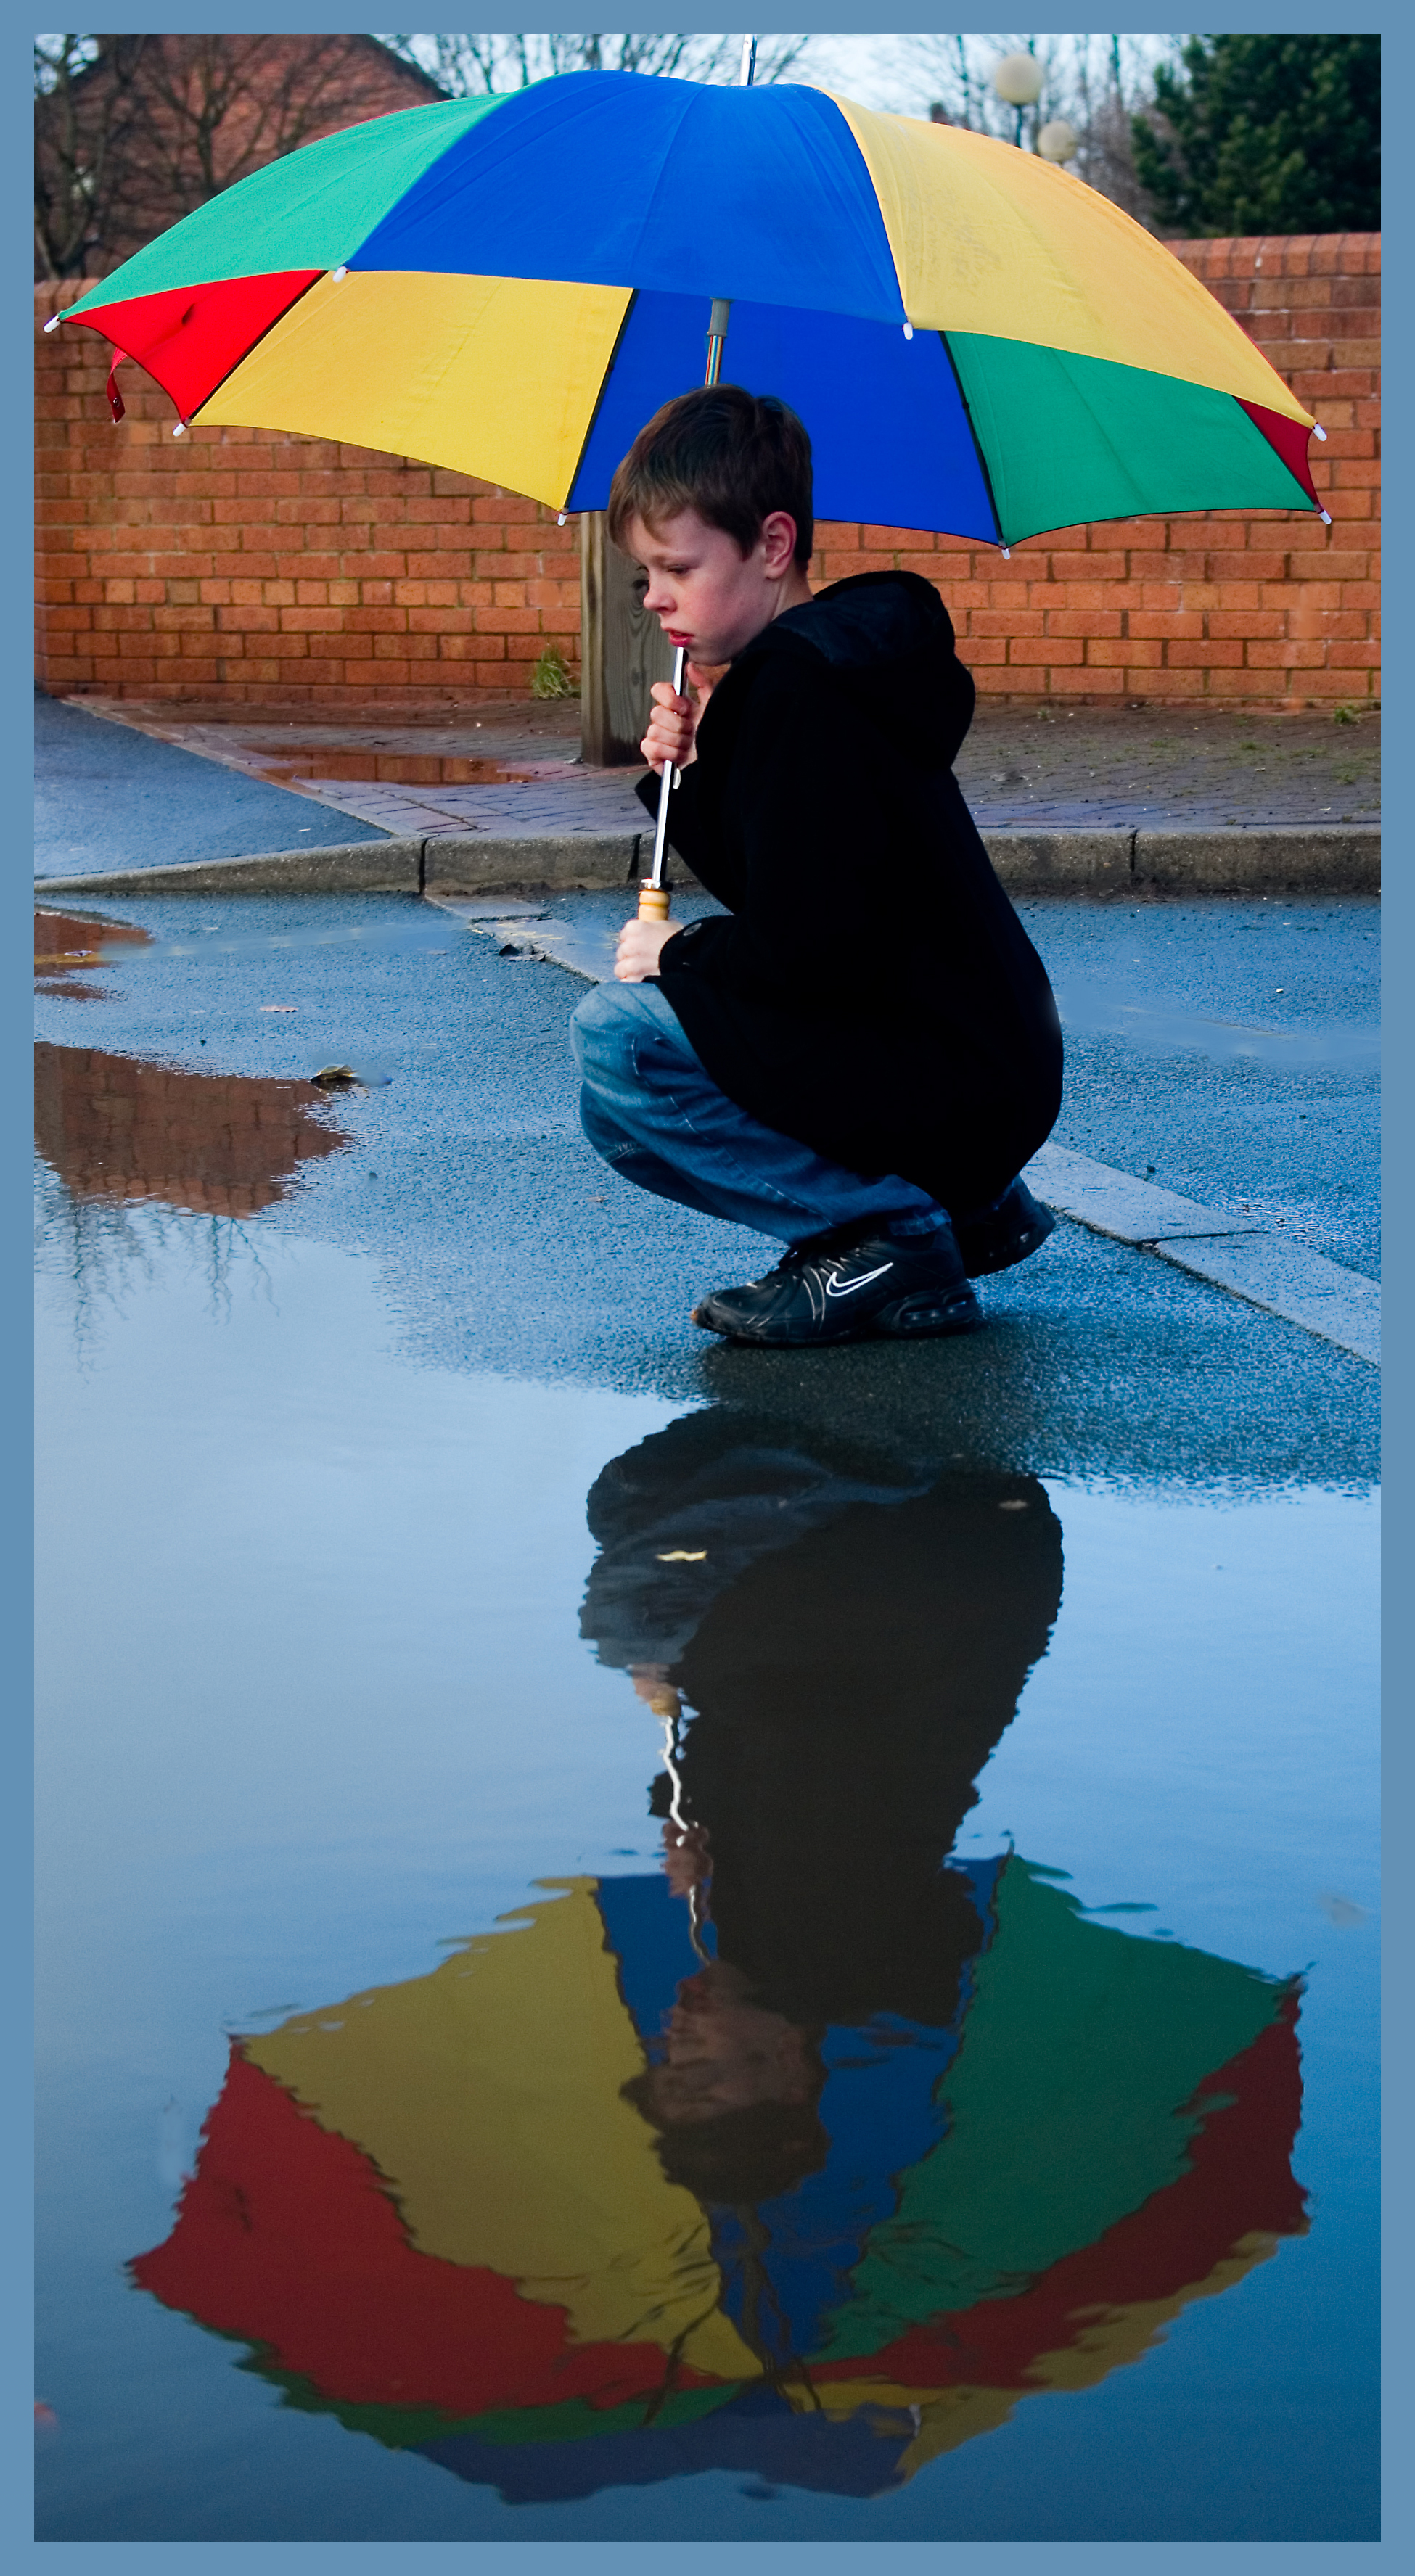
sea, tree, water, nature, rain, reflection, umbrella, color, blue, garden, art, roots, reflections, portraits, fashion accessory